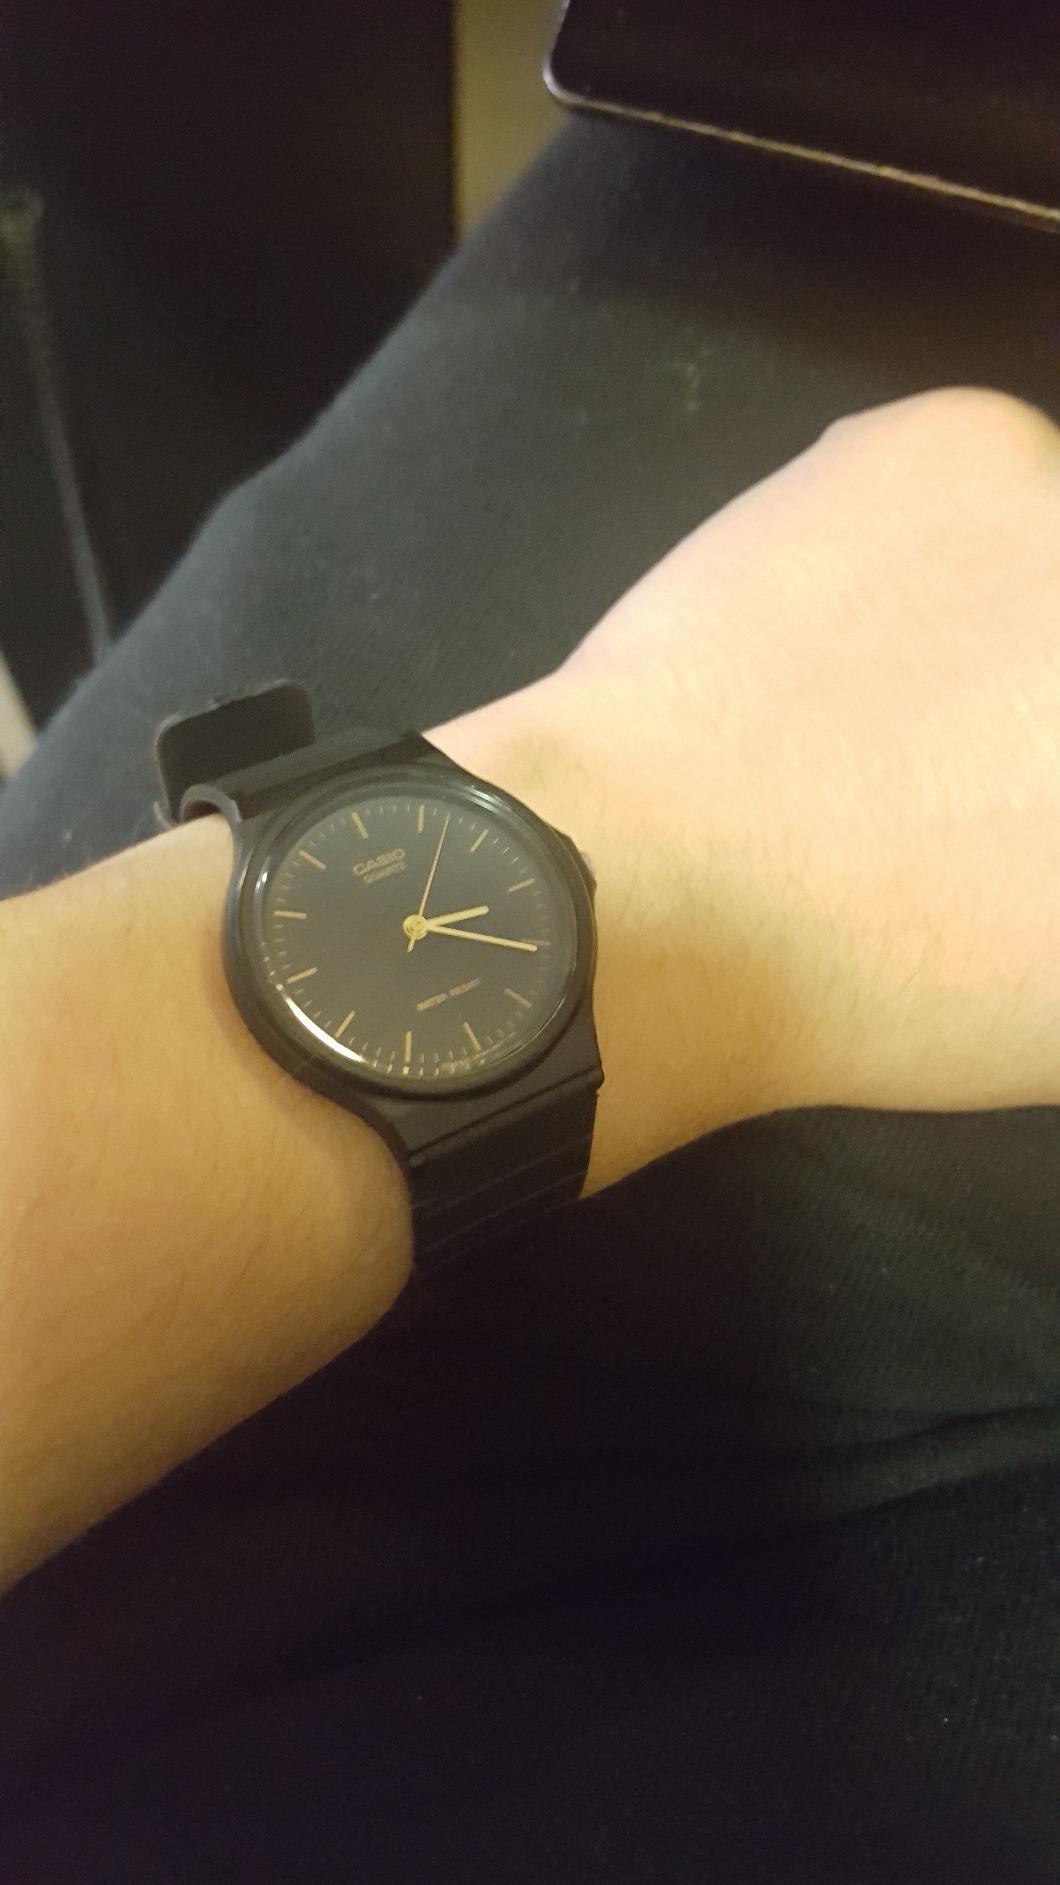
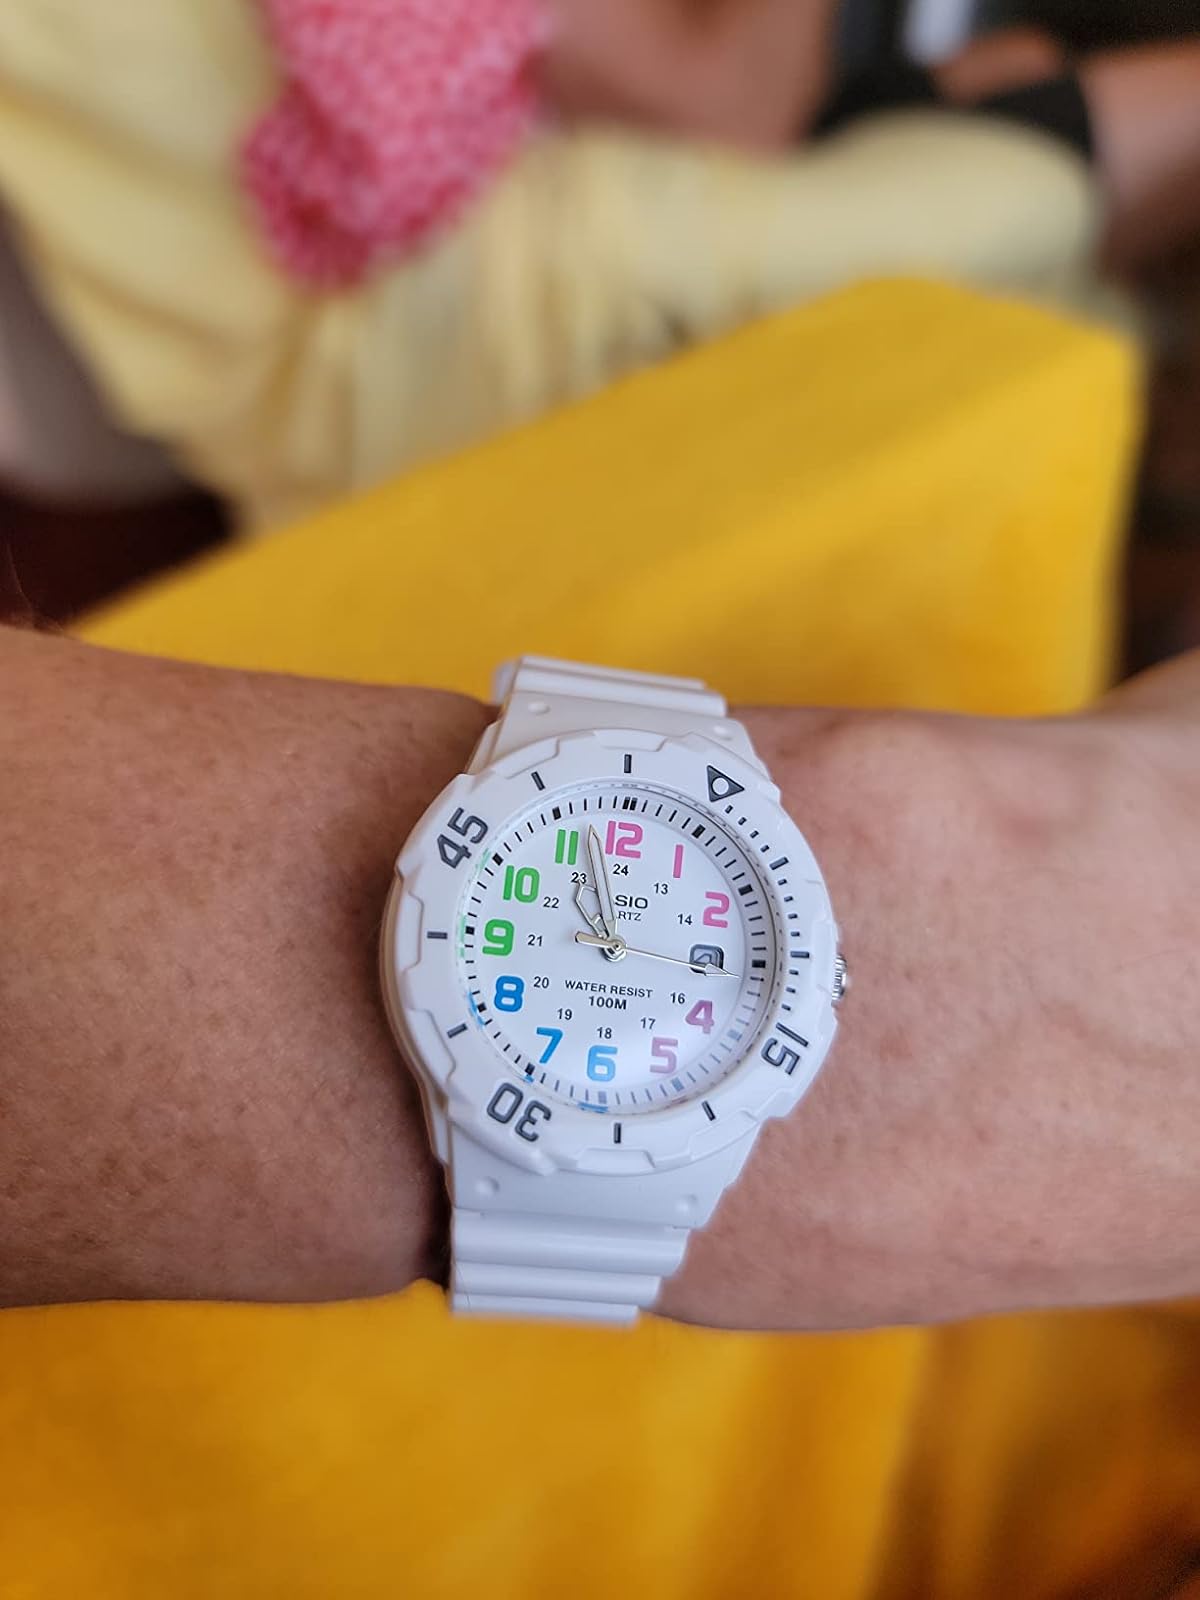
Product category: accessories_watch
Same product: no